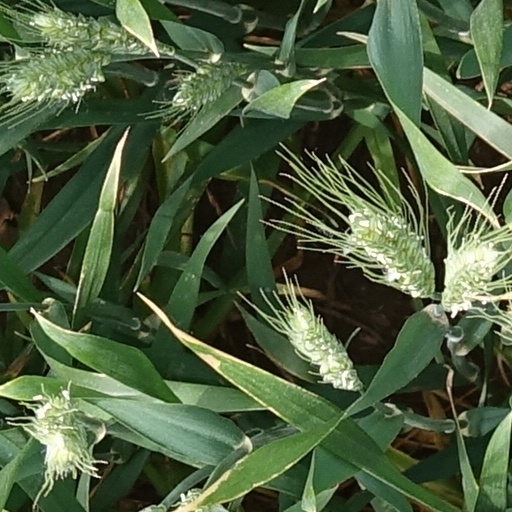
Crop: wheat